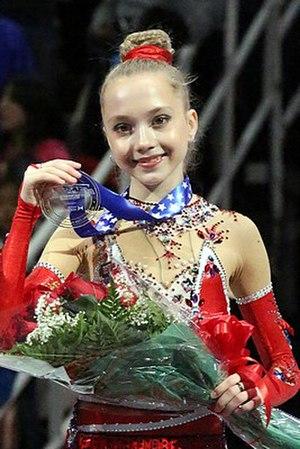
Elena Igorevna Radionova est une patineuse artistique russe née le 6 janvier 1999 à Moscou.